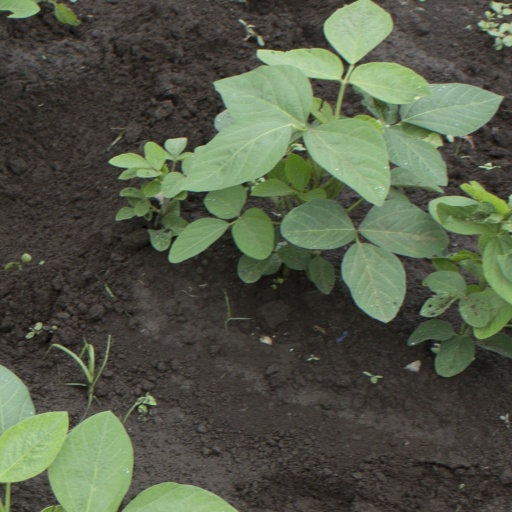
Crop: soybean